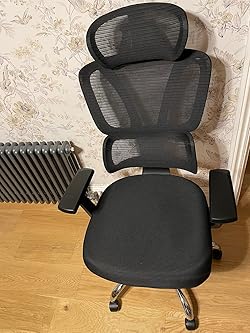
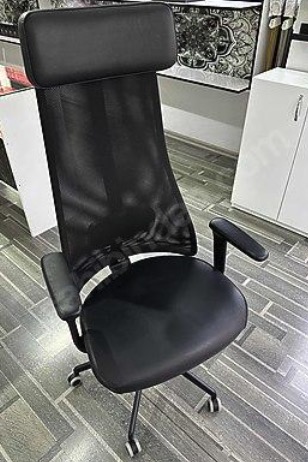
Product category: items_chair
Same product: no